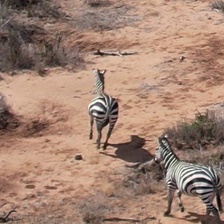
Pose orientation: back